Iddings-Baldridge House

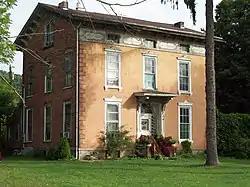
Iddings-Baldridge House in August 2010

The Iddings-Baldridge House is an historic, American home that is located in Milesburg in Centre County, Pennsylvania.